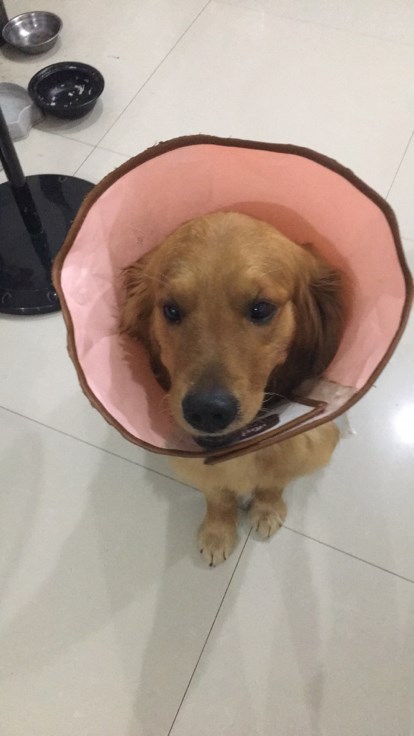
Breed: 5355-n000126-golden_retriever